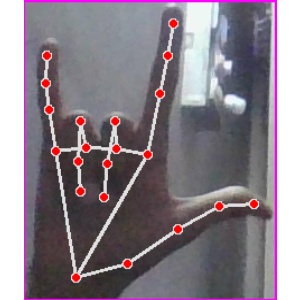
अक्षर: व